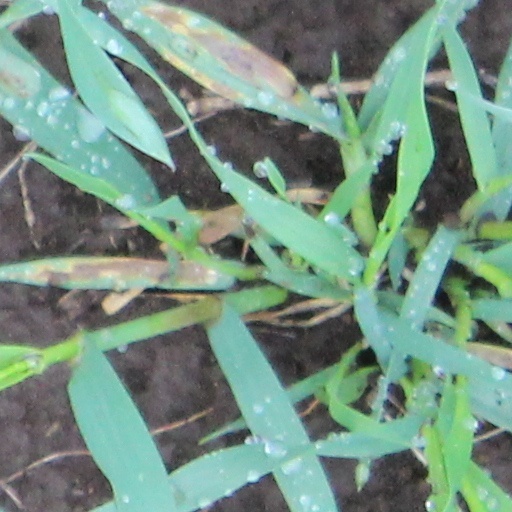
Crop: wheat